Meridian-Baseline State Park

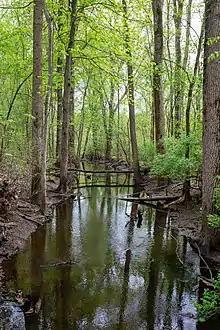
Shaw Branch, a tributary of the Grand River, runs perpendicular to the path. A footbridge allows passage over the river.

Meridian-Baseline State Park is a historic preservation area covering in Ingham County and Jackson County, Michigan, containing the intersection of the Michigan meridian and the baseline used for the Michigan Survey. The state park has two monuments that show where the two mismatched baselines meet the principal meridian at the North Initial Point and South Initial Point.